Deaf Havana

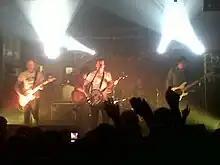
Deaf Havana in 2012

Deaf Havana are an English alternative rock band from Hunstanton and King's Lynn, Norfolk, England. The band was formed in 2005 at the King's Lynn campus of The College of West Anglia.